Carpenter Schools

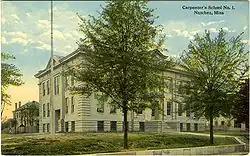
An early 20th-century postcard of Carpenter School No. 1

Built in the early 20th century, Carpenter School No. 1 and Carpenter School No. 2, in Natchez, Mississippi, were two of three buildings built and donated to the city by the city's philanthropic Carpenter family (see below) for public schools in Natchez. Besides the three schools, the family built and then donated many other structures to the city, and the Natchez-Adams School District and George W. Armstrong Public Library still benefit from a Carpenter trust fund.